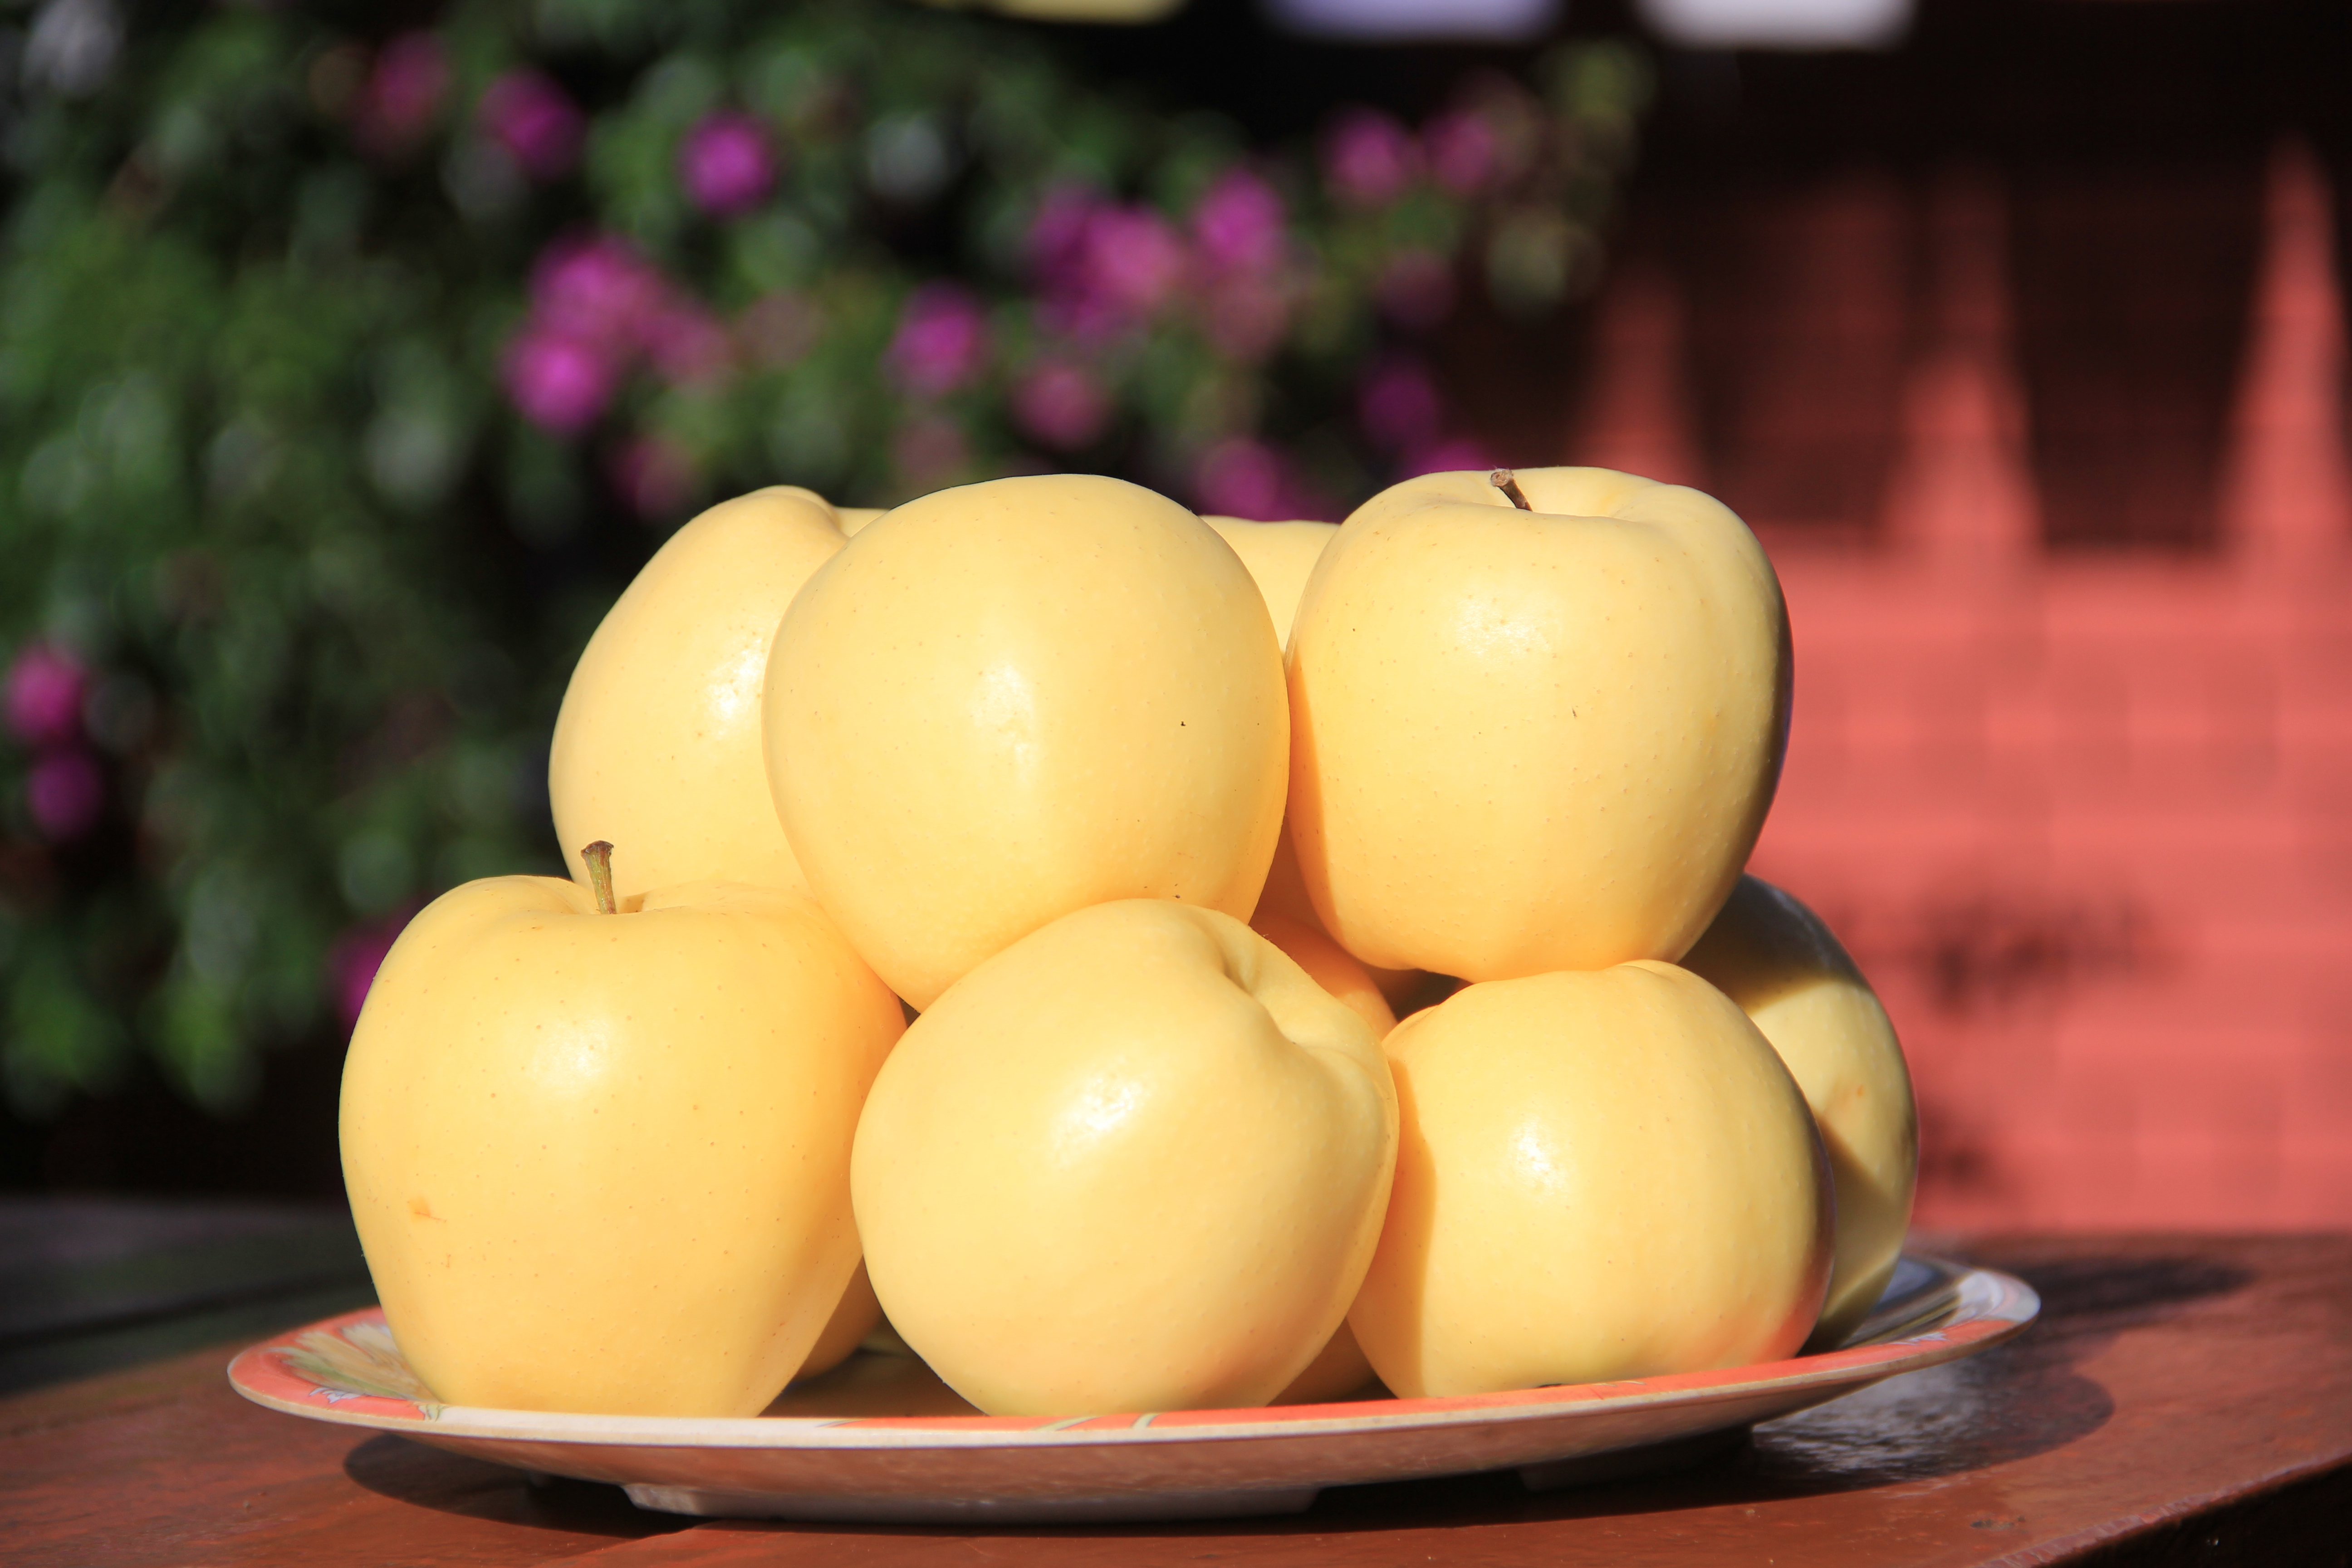
apples, fruit, health, fitness, bright, produce, food, apple, local food, still life photography, plant